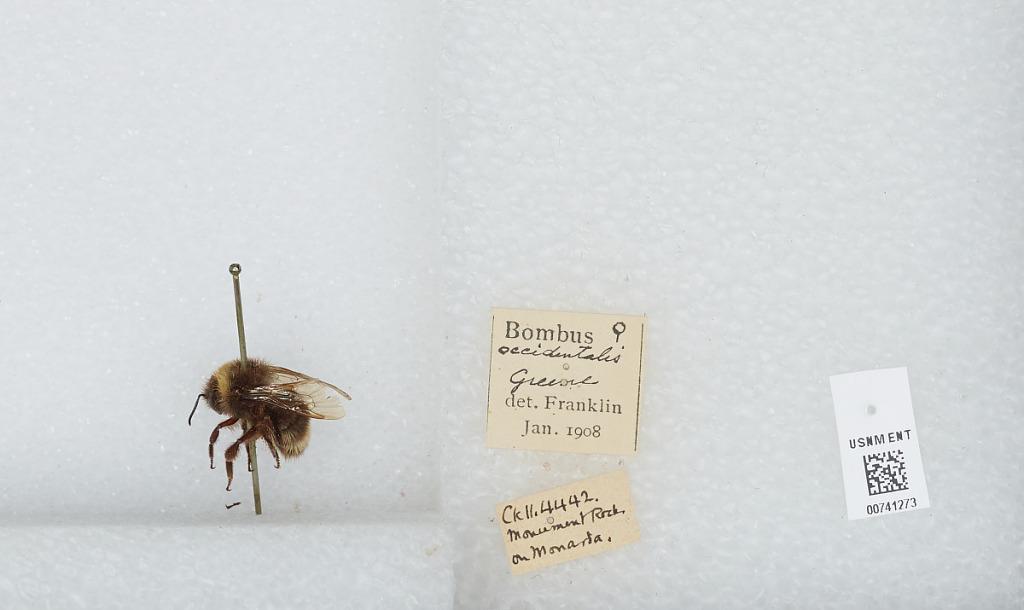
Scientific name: Bombus (Bombus) occidentalis Greene
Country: United States